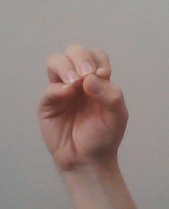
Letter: ha